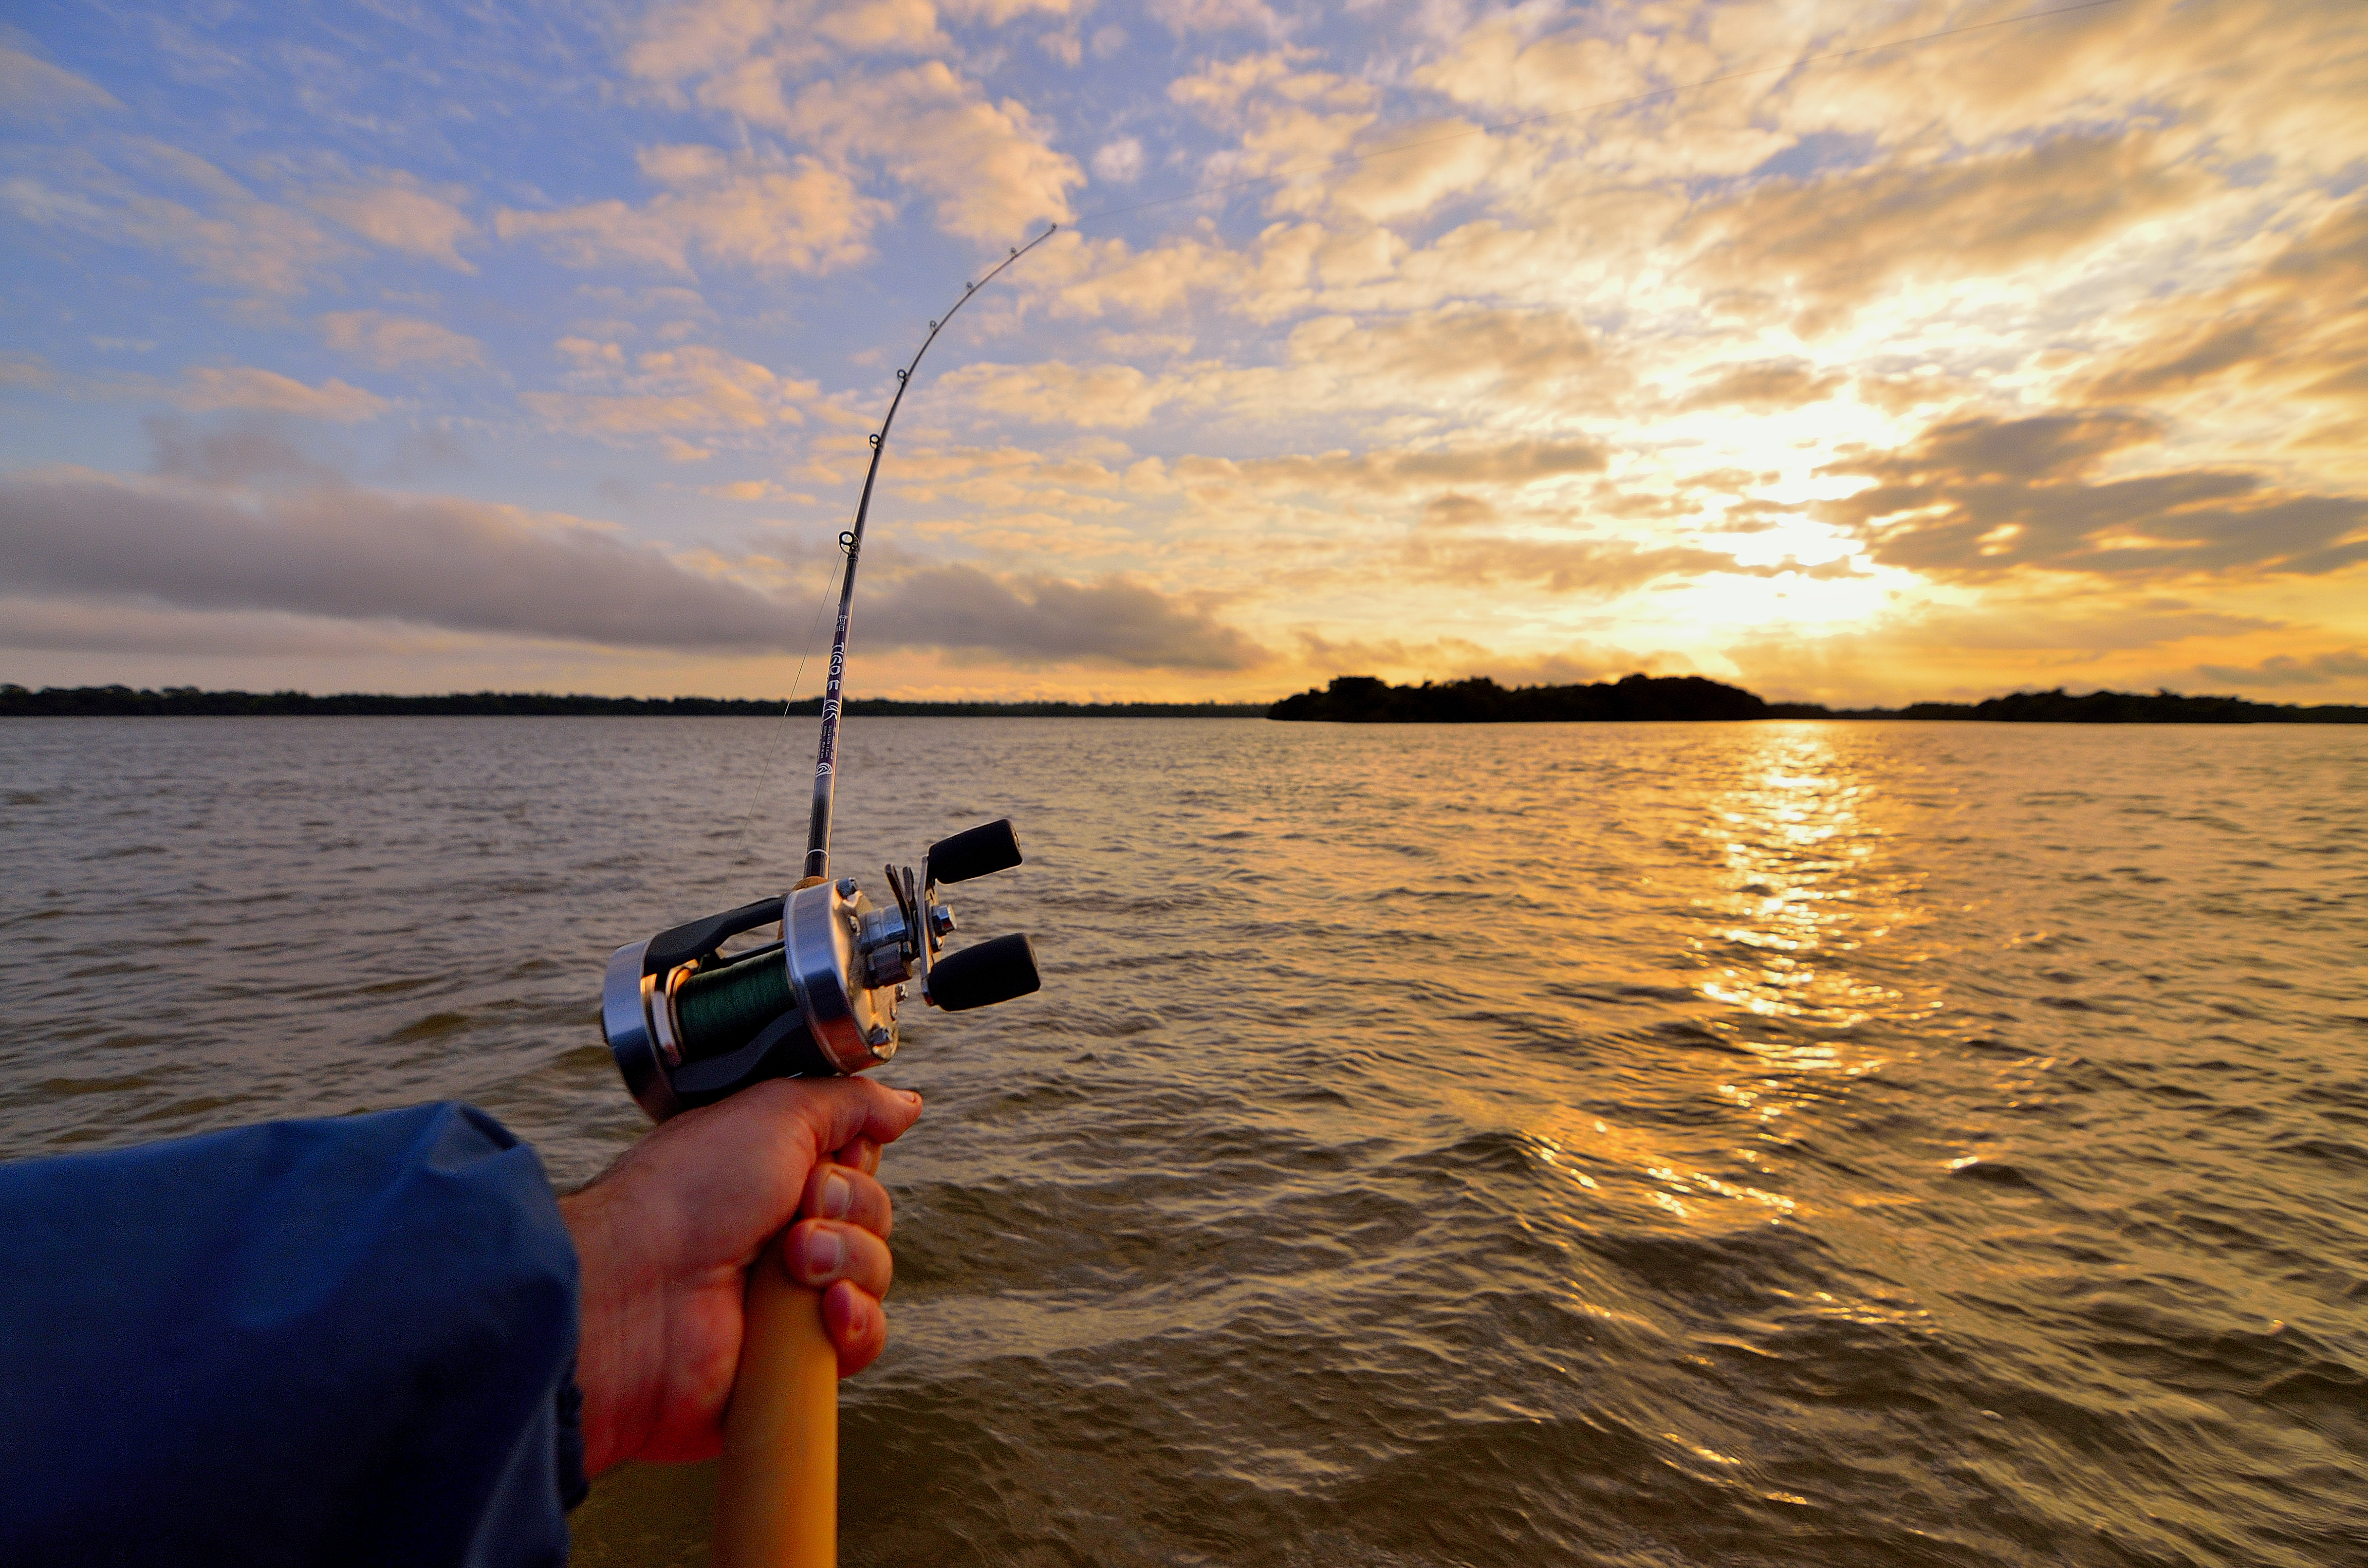
sea, sunset, boat, recreation, dusk, paddle, vehicle, fishing, fish, kayak, boating, rio, ituzaingo, corrientes, parana, itu, pesca, outdoor recreation, recreational fishing